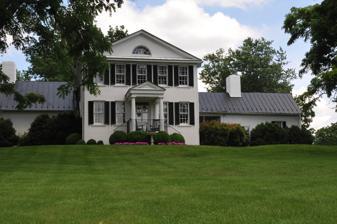
Building: Morven (Markham, Virginia)
Country: United States of America
Year built: 1820
Historic house in Virginia, United States United States historic place Morven U.S. National Register of Historic Places Virginia Landmarks Register Show map of Northern Virginia Show map of Virginia Show map of the United States Location 3918 Leeds Manor Rd., near Markham, Virginia Coordinates 38°52′21″N 77°59′51″W / 38.87250°N 77.99750°W / 38.87250; -77.99750 Area 40 acres (16 ha) Built 1820 ( 1820 ) Architectural style Federal NRHP reference No. 02000597 VLR No. 030-0864 Significant dates Added to NRHP May 30, 2002 Designated VLR March 14, 2001 Morven is a historic home located near Markham , Fauquier County, Virginia . The house consists of four one-to-two story, three-bay, gable-roofed houses dating from the late-18th to mid-19th centuries and in the Federal style. The houses were sequentially built in log, frame and stone at right angles of each other. The house is in a cross plan, with an open courtyard in the middle.   Also on the property are the contributing meat house and stone summer kitchen (c. 1820). It was listed on the National Register of Historic Places in 2002. References